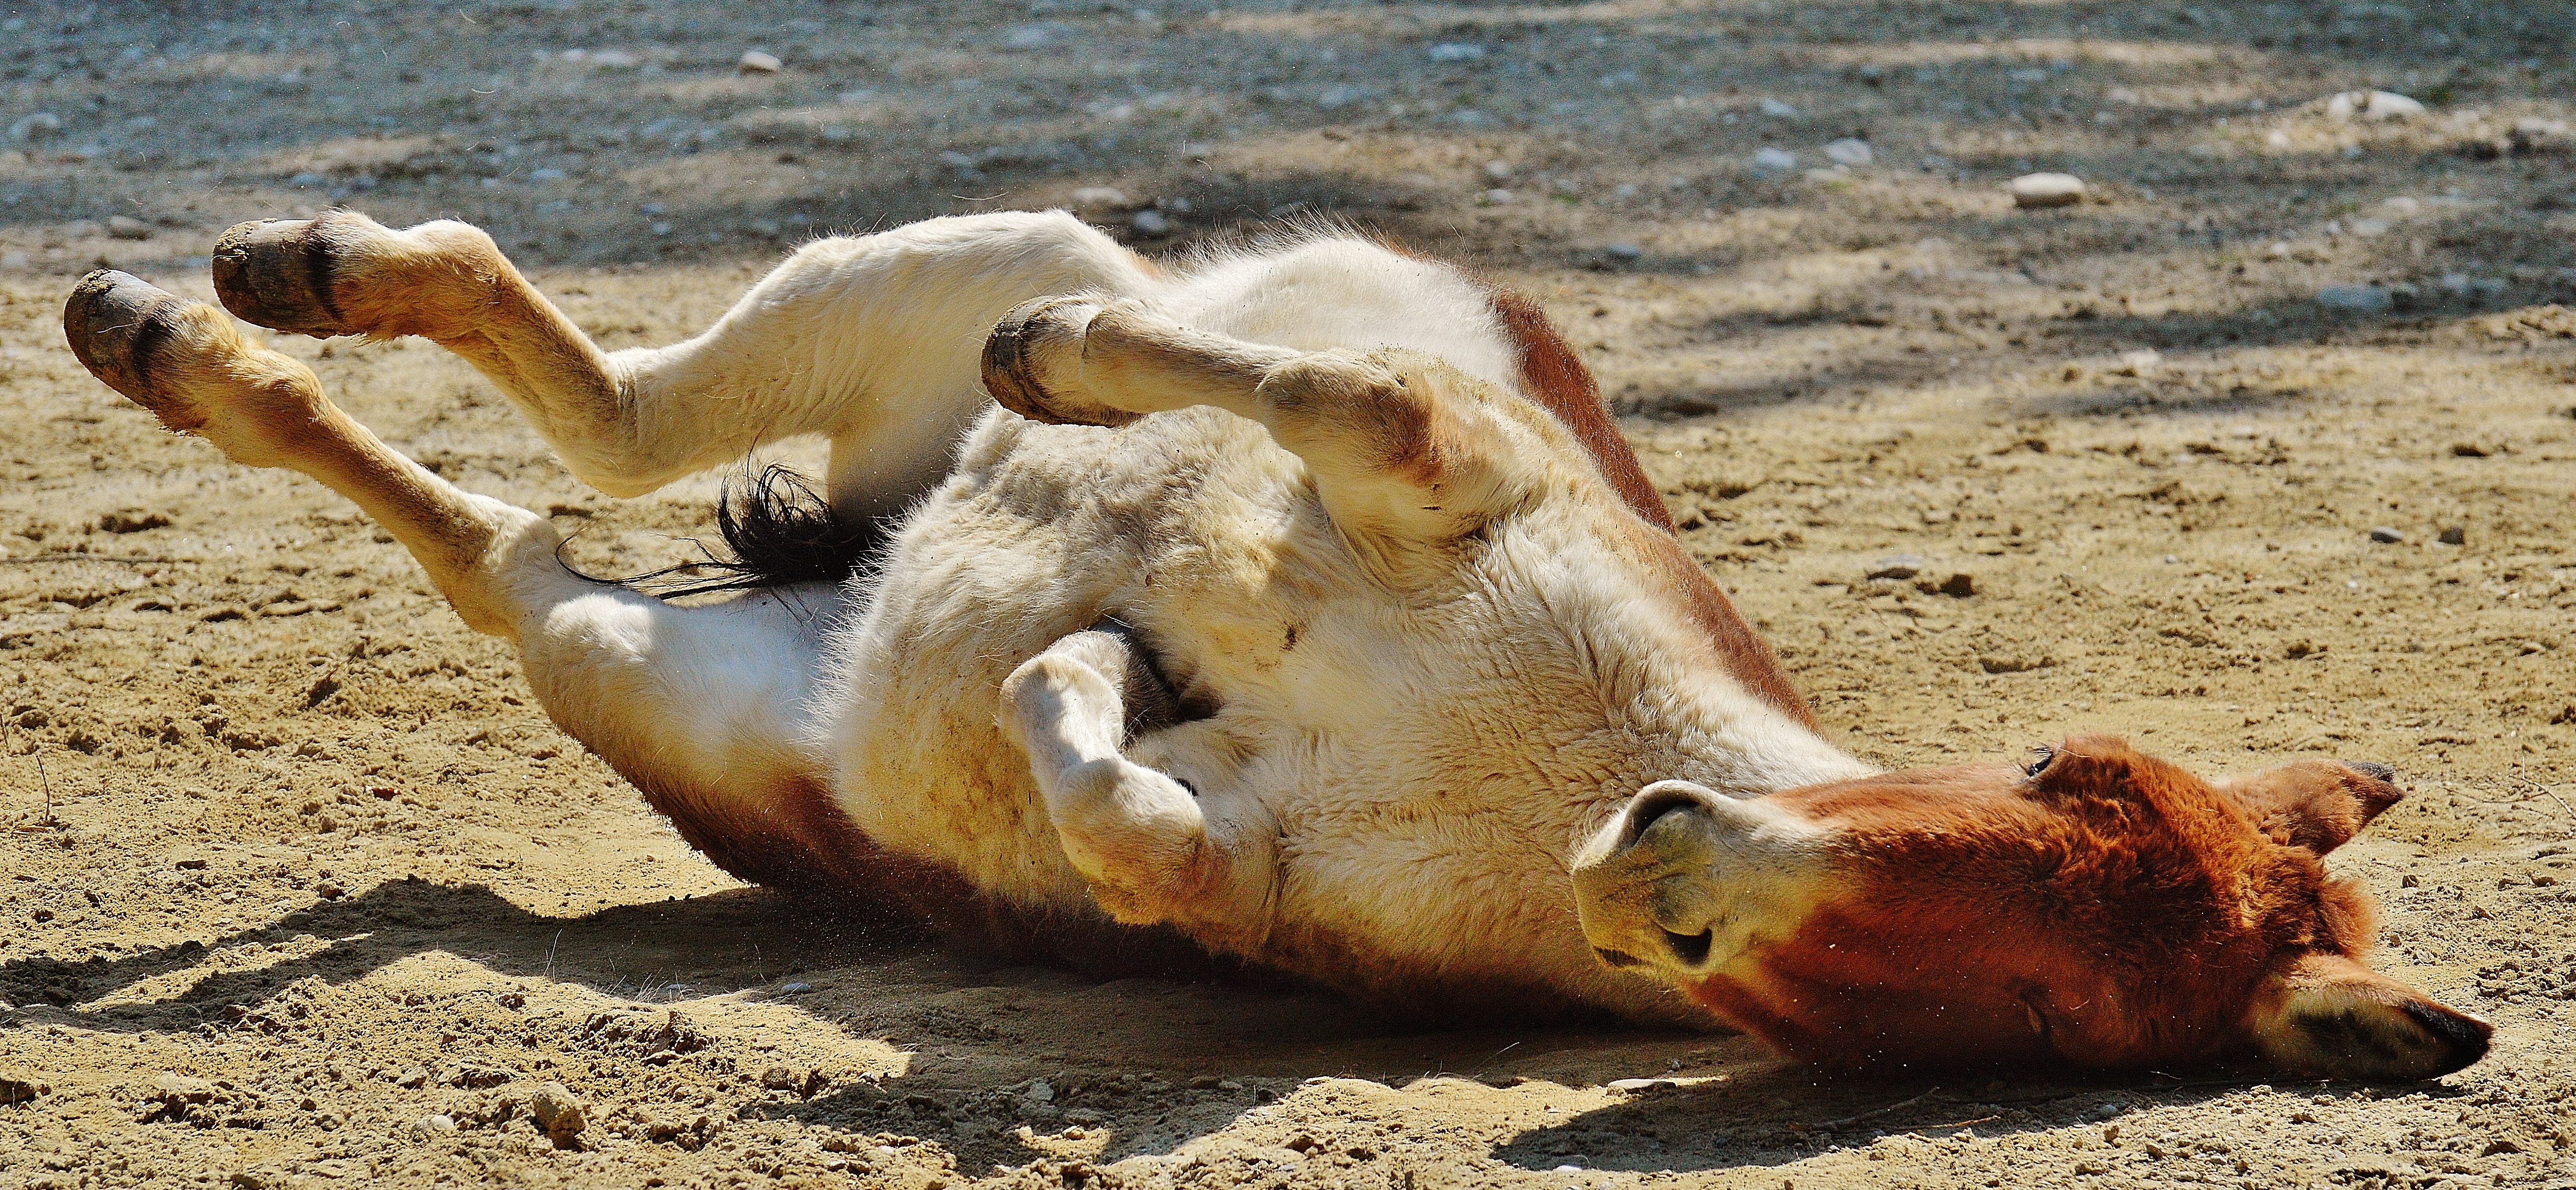
white, play, sweet, animal, cute, wildlife, zoo, brown, mammal, fauna, hoof, donkey, funny, munich, tierpark hellabrunn, left out, cattle like mammal